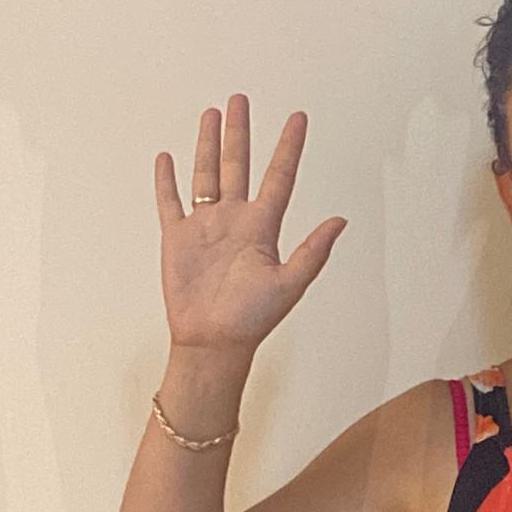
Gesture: palm